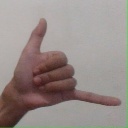
अक्षर: द